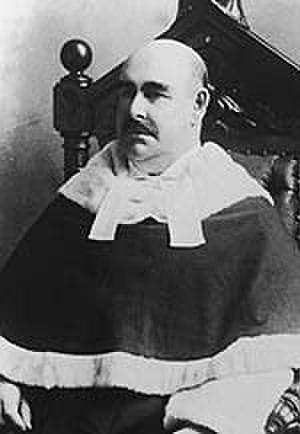
La question des écoles du Nouveau-Brunswick est le nom d'une crise politique et sociale qui secoua le Nouveau-Brunswick et le reste du Canada entre 1871 et 1875.
L'affaire Louis Mailloux est une série d'événements violents assimilés à une jacquerie ayant secoué la ville de Caraquet, au Nouveau-Brunswick, en janvier 1875.
La province canadienne du Nouveau-Brunswick possède un système d'éducation public, sous la responsabilité du ministère de l'Éducation et du Développement de la petite enfance du Nouveau-Brunswick et du ministère de l'Éducation postsecondaire, de la Formation et du Travail du Nouveau-Brunswick.